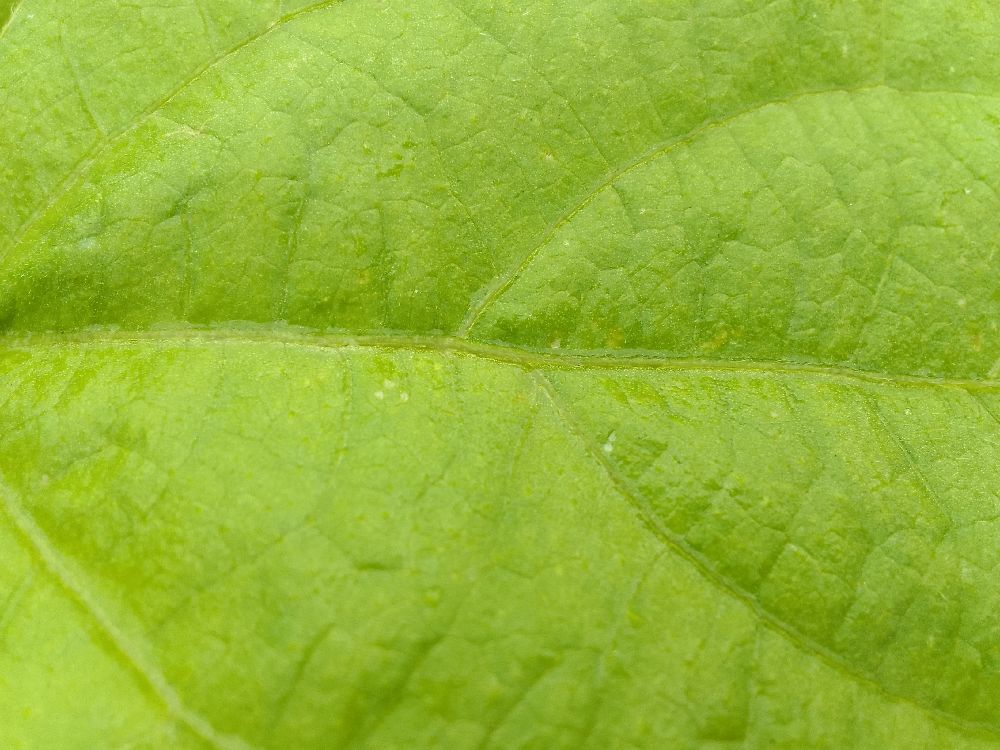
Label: healthy